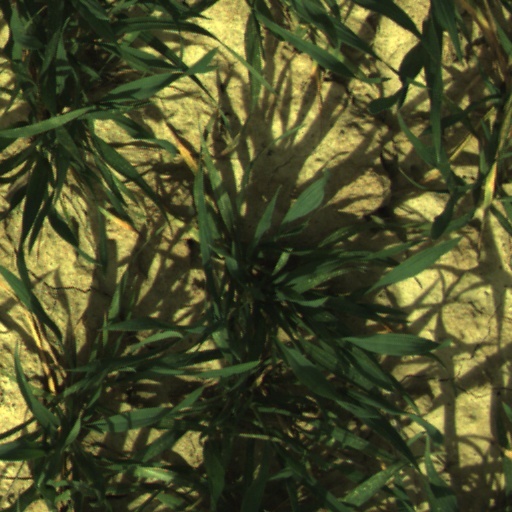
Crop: wheat